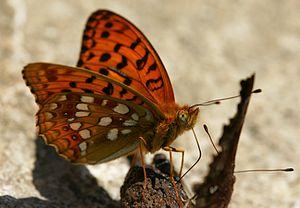
Cet article recense les lépidoptères rhopalocères du Maroc, qui y sont représentés par six familles : les Hesperiidae, Papilionidae, Pieridae, Riodinidae, Lycaenidae et Nymphalidae.